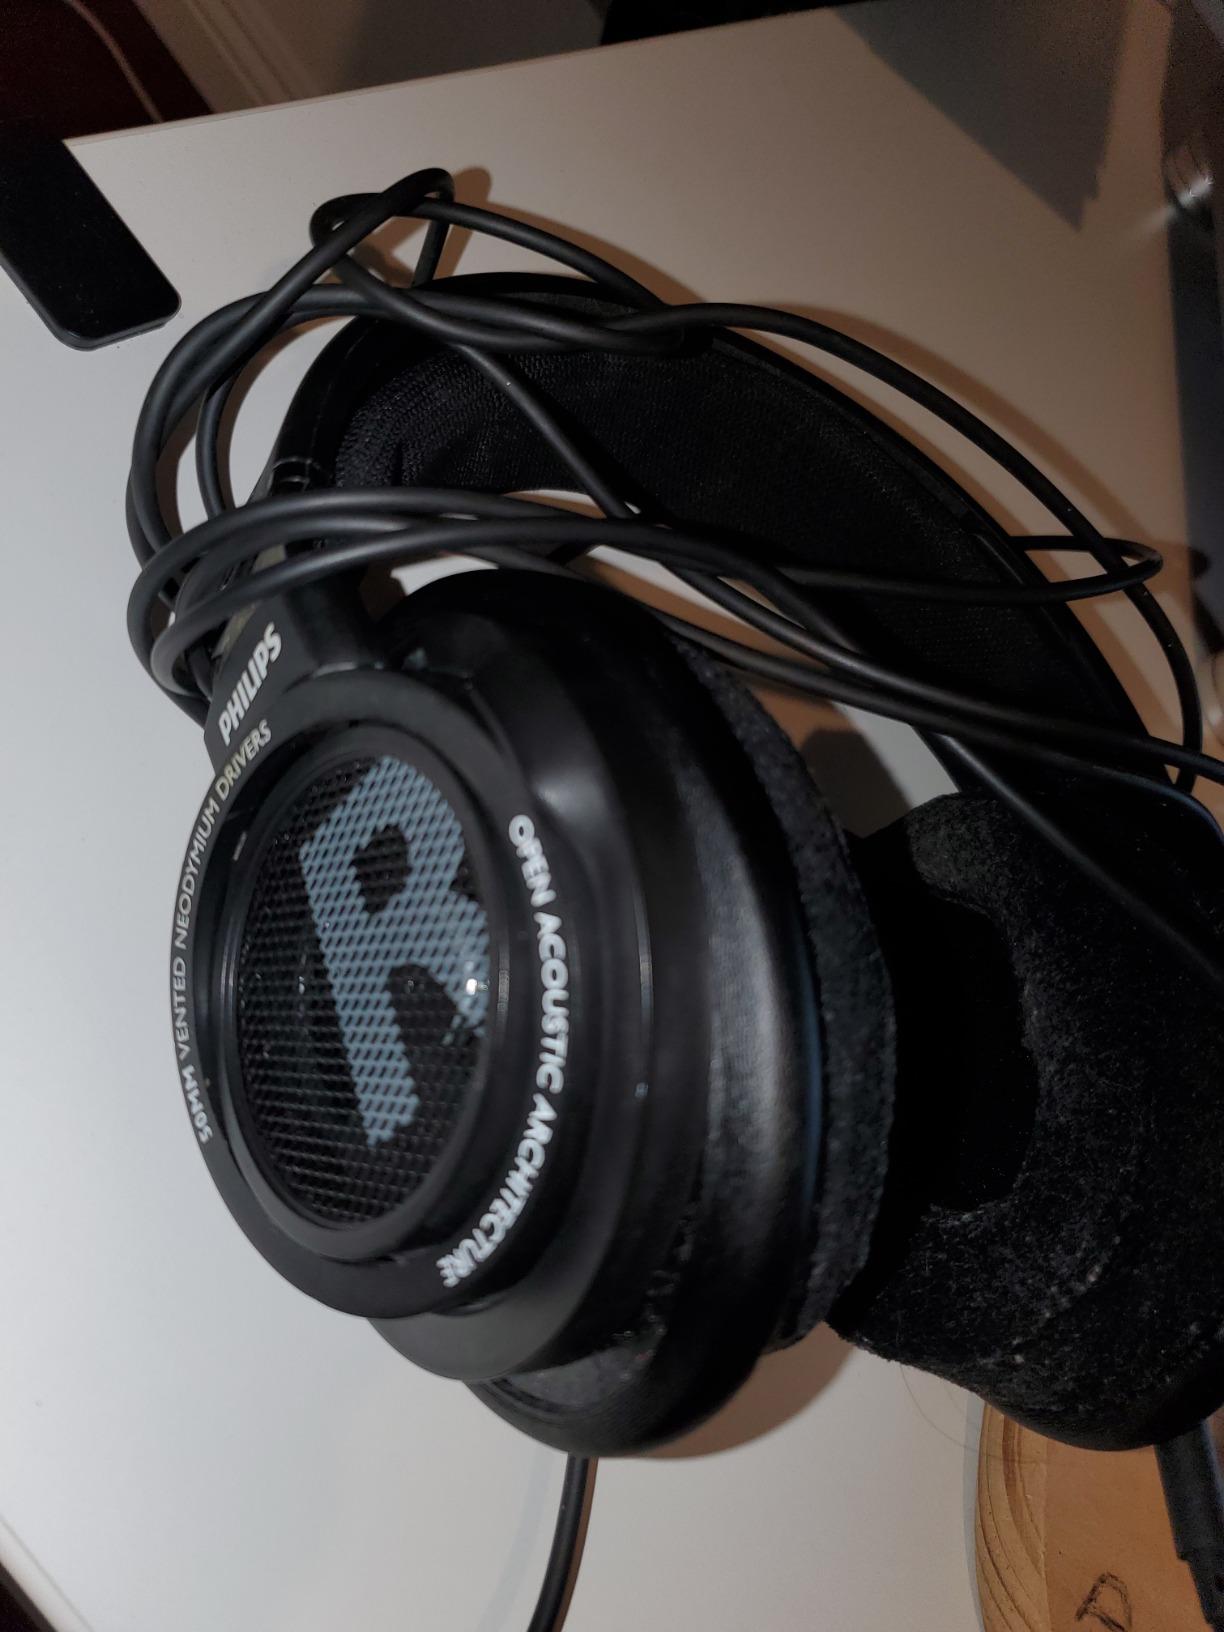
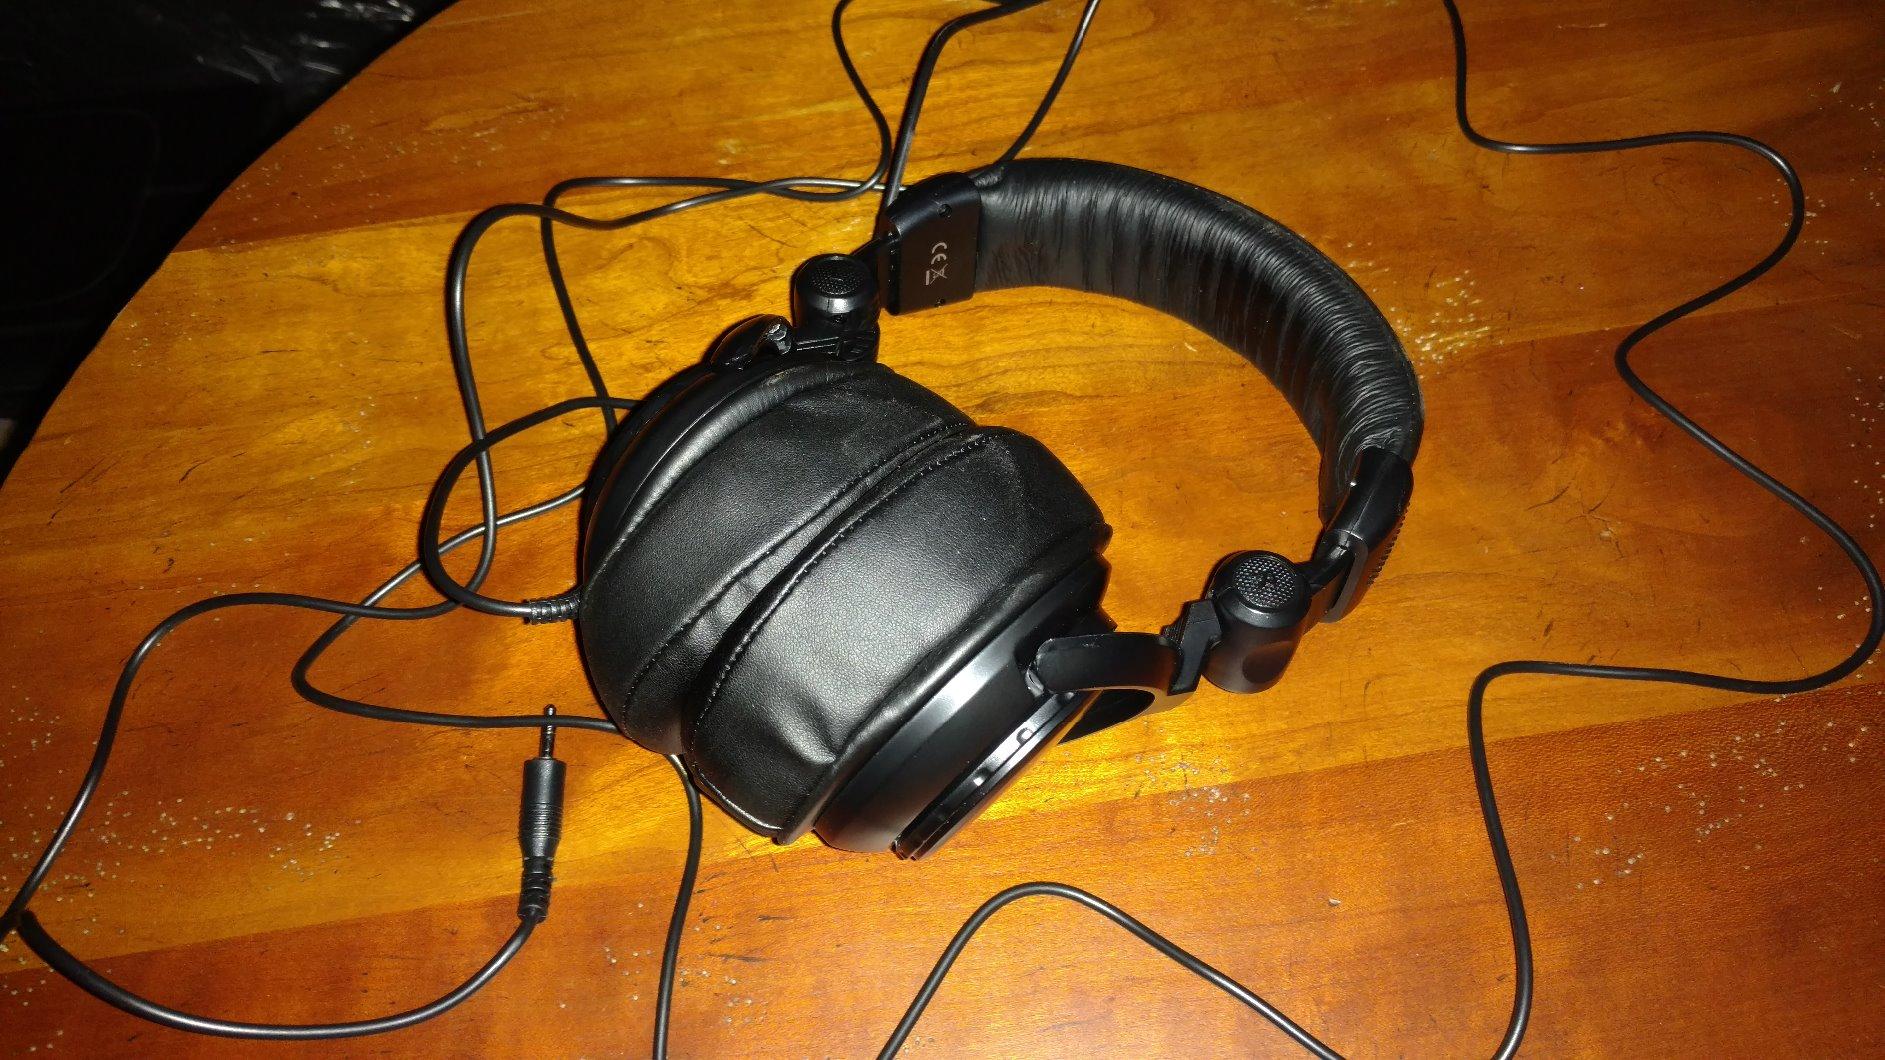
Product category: headphones
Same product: no